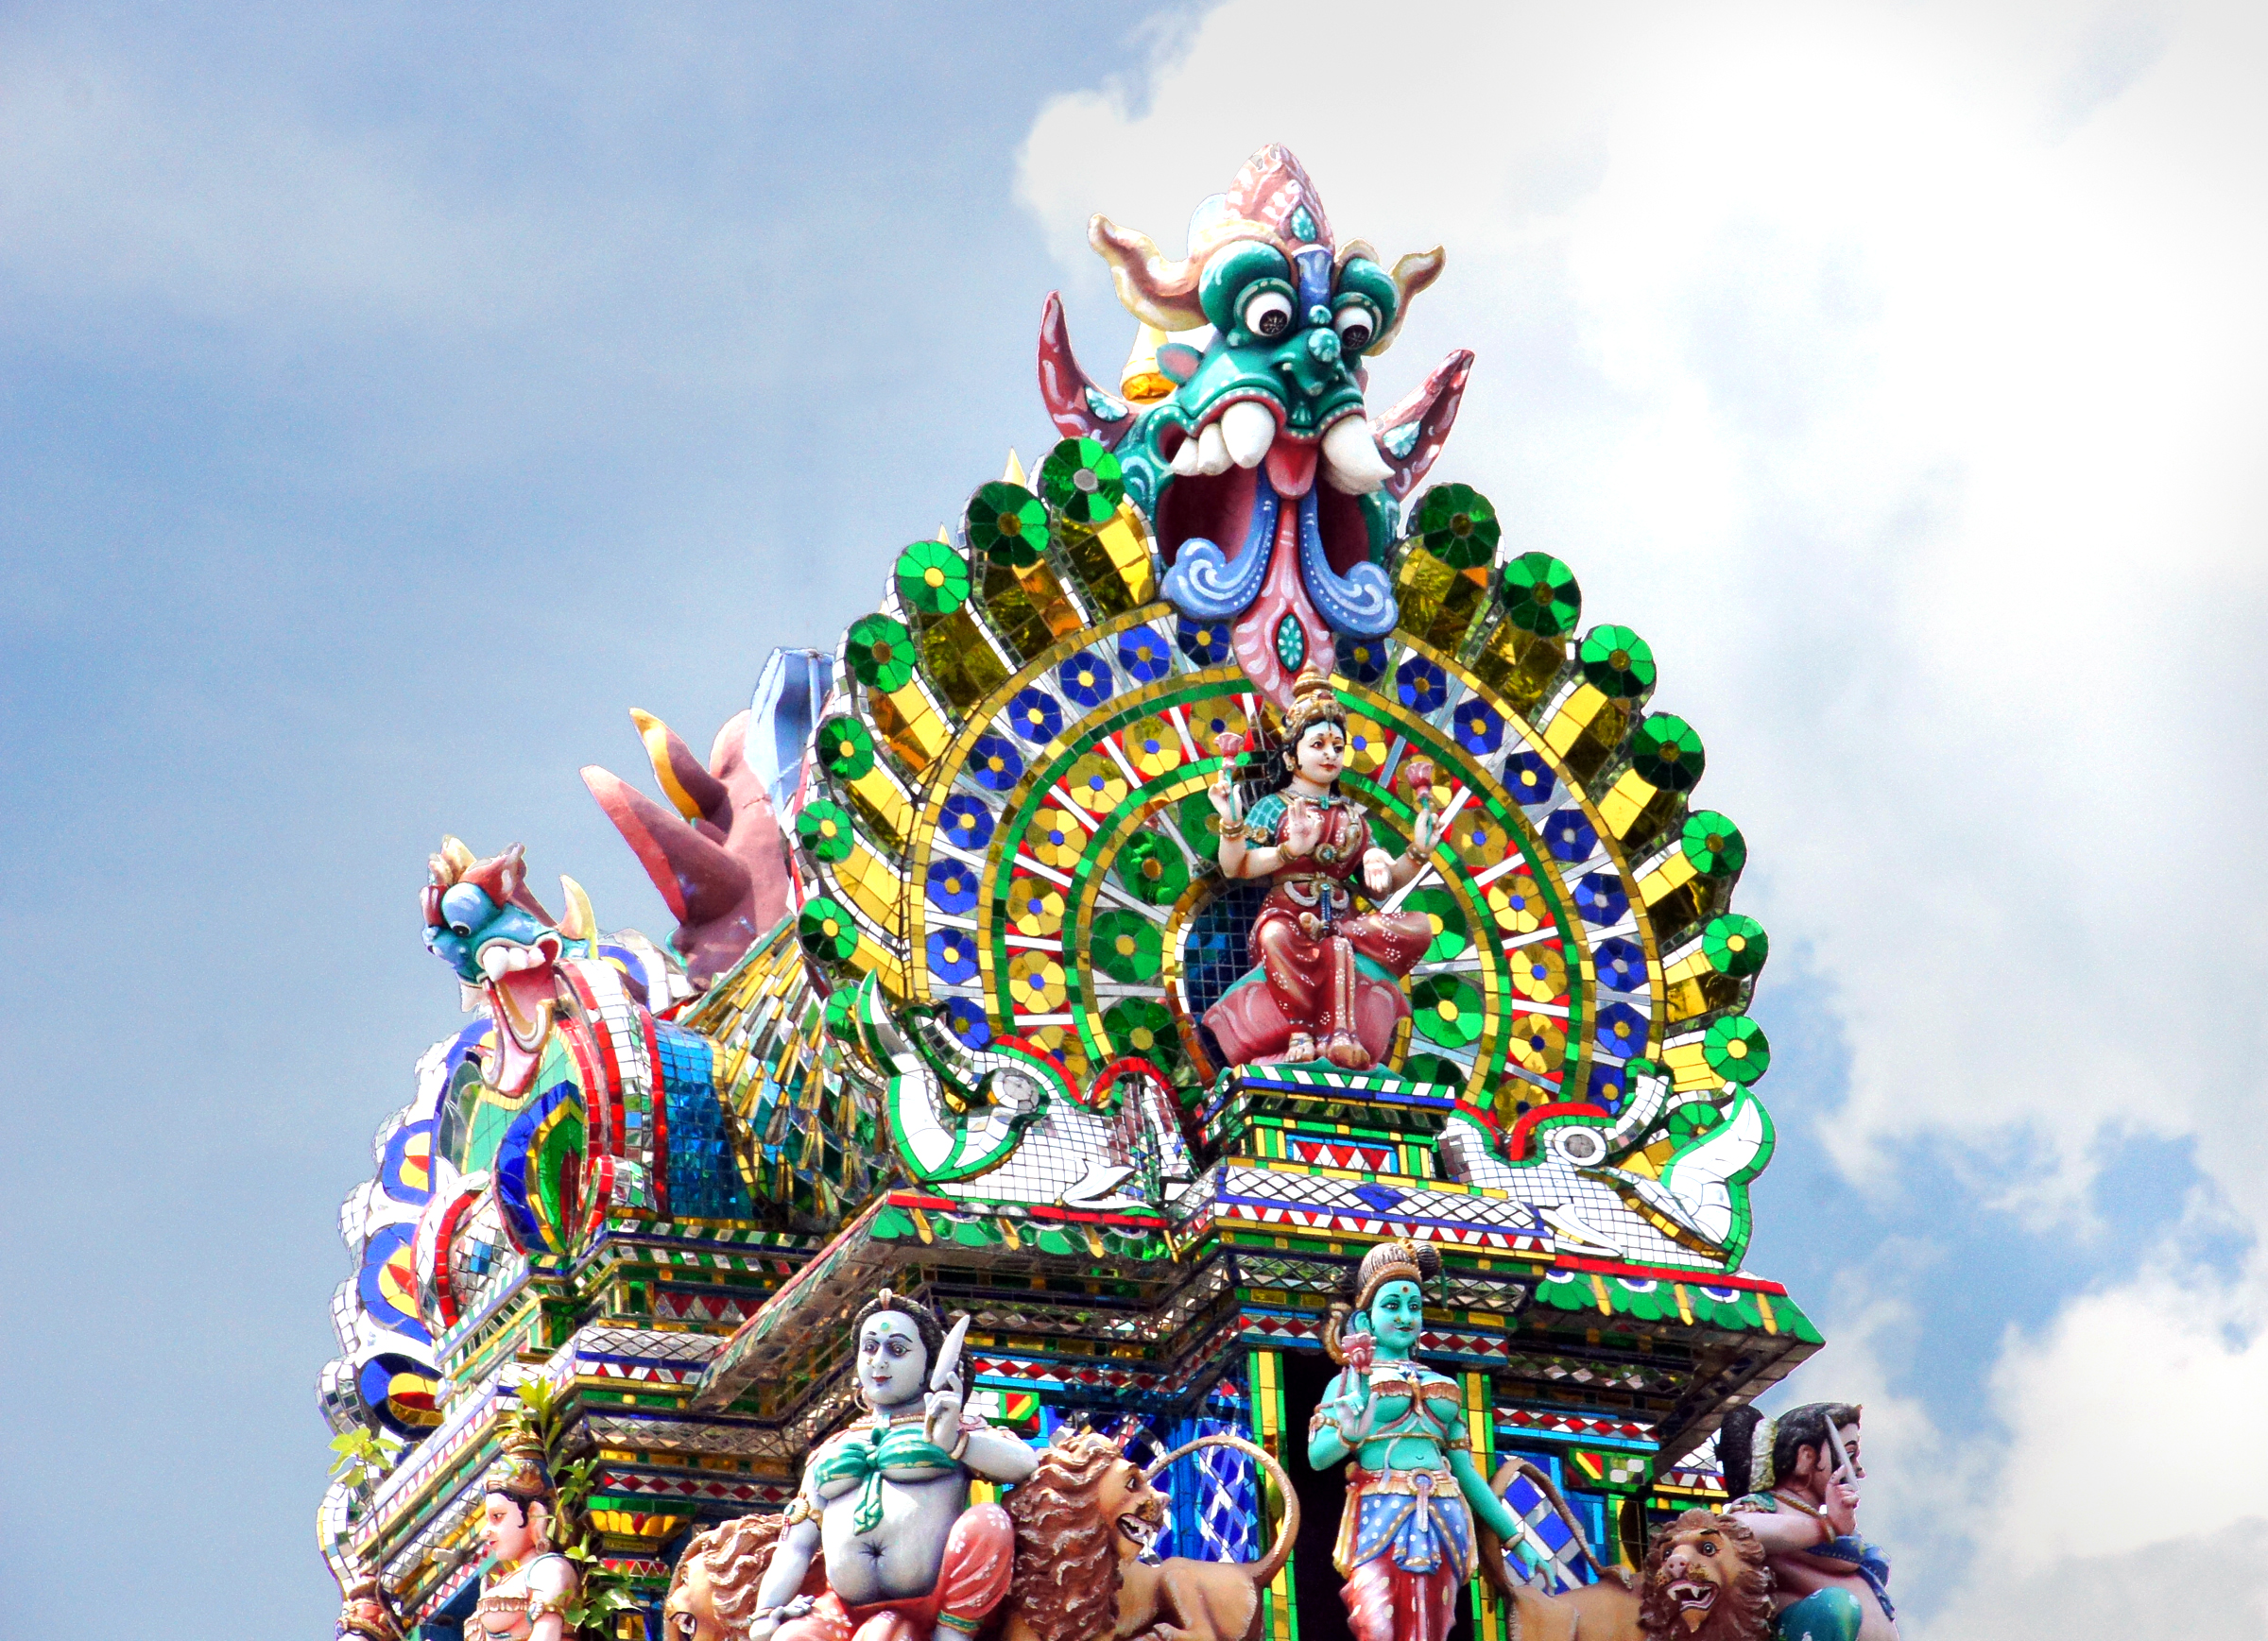
carnival, amusement park, park, festival, event, hindu, maylasia, temples, hinduimages, johorbahru, johorbahruhindutemple, hindu temple, amusement ride